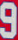
Number: 9